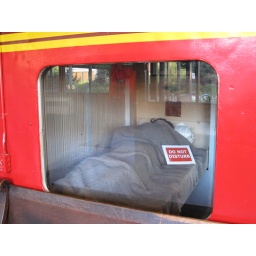
A fake person sleeping in one of the train cars on display at the Quaker Square Inn, Akron, OH. 7/2010